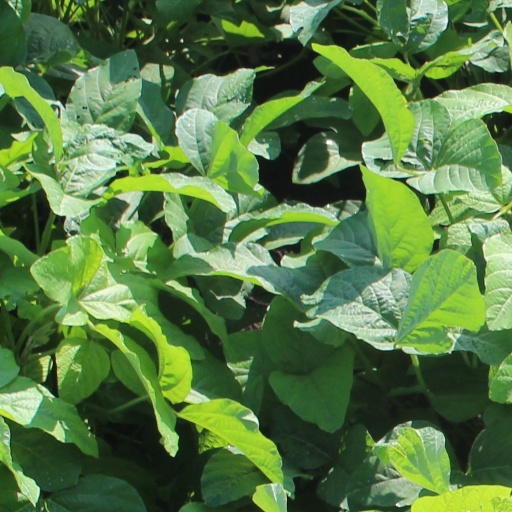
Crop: soybean